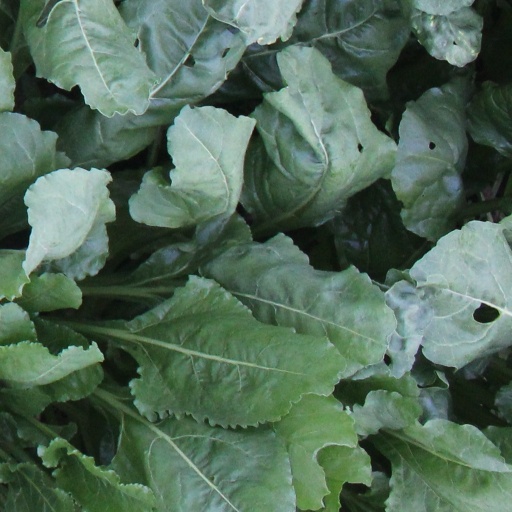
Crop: sugar beet